1st Fife Artillery Volunteers

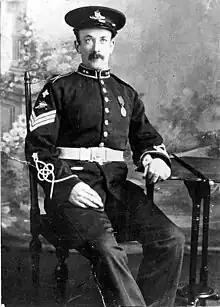
Sgt Andrew Foster of Dysart Fife in full dress uniform, c1905

Together, these units comprised the 1st Fifeshire Administrative Brigade based in St Andrews under the command of Lt-Col W.H.M. Dougall, a Royal Navy officer. The administrative brigade also included the 1st and 2nd Stirlingshire AVCs at Grangemouth and Stirling respectively. It retained its organisation of 13 corps (later companies) throughout the 19th century. They were not connected with the Fife Artillery, which was a Militia regiment based in Cupar.